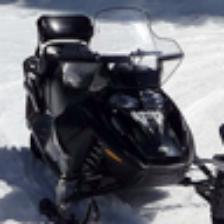
Label: NonHuman